Postage stamps and postal history of the Confederate States

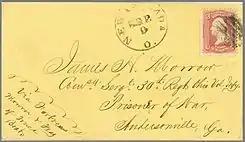
Prisoner of War cover to prisoner detained at Andersonville POW camp in Georgia

During the American Civil War the number of Union and Confederate soldiers in prisoner of war prisons and camps would reach an astonishing one and a half million men. The prison population at the Andersonville Confederate POW camp alone reached 45,000 men by the war's end. At the onset of the war the United States did not recognize the legitimacy of the Confederate States and refused to establish a system that allowed for a formal prisoner and mail exchange. By the summer of 1862, more than a year into the war, prison populations in the north were at alarming proportions and the U.S. government began to see the necessity of a prisoner and mail exchange system. On July 2, 1862 it signed what was referred to as a "Prisoner exchange cartel", and by September of that year prison populations were almost emptied. However, as the war dragged on the U.S. government had increasing distrust for the Confederate government and stopped the prisoner and mail exchanges in June 1863, less than a year after it had signed the exchange agreement. "Flag of Truce" mail exchanges resumed a month later and were used until the end of the war. Prisoner mail that was carried by Flag-of-Truce had to be put in an unsealed envelope with address and postage for delivery on the other side, then placed in an outer cover for delivery to the exchange point where the outer envelope would be destroyed and the inner envelope containing the prisoner's letter was inspected. The letter would then be placed in and sealed in the stamped addressed envelope and hand-stamped indicating that the item had been inspected. Often correspondents did not observe the two-envelope regulation, so there are examples of covers where instead of an inner and outer envelope arrangement both U.S. and Confederate postage was applied to the prisoner's letter and where both U.S. and Confederate markings were applied. These covers are often referred to as "dual-use postage covers". Mail exchange between the divided states was only allowed to cross the lines at specified exchange points. Mail which was going from the North destined to points in the South passed primarily at City Point, Virginia, while most of the mail going from the South to the North passed through at Fortress Monroe, Virginia, and usually bear an Old Point Comfort postmark. A prisoner's cover was usually docketed with the prisoner's name, rank, and company. The marking, "Examined", on the face of the cover, usually in manuscript, indicated that the cover had been opened and examined by prison officials. Once at the exchange point, the outer envelope was removed and discarded while the inner cover containing the prisoner's letter was examined by military officials and delivered. There also exist covers that were carried to transfer points by exchanged prisoners and consequently bear no confederate examiner's markings. Mail to and from the various military prisons and prison camps is one of the most intriguing and challenging areas in Civil War postal history. Letters addressed "to" the various prisoner of war prisons are in most cases much scarcer than letters sent "from" these facilities. The south had its paper shortages and, because Confederate prisons limited the amount of correspondence, mail from Confederate prisons is much rarer than mail from Union prisons.